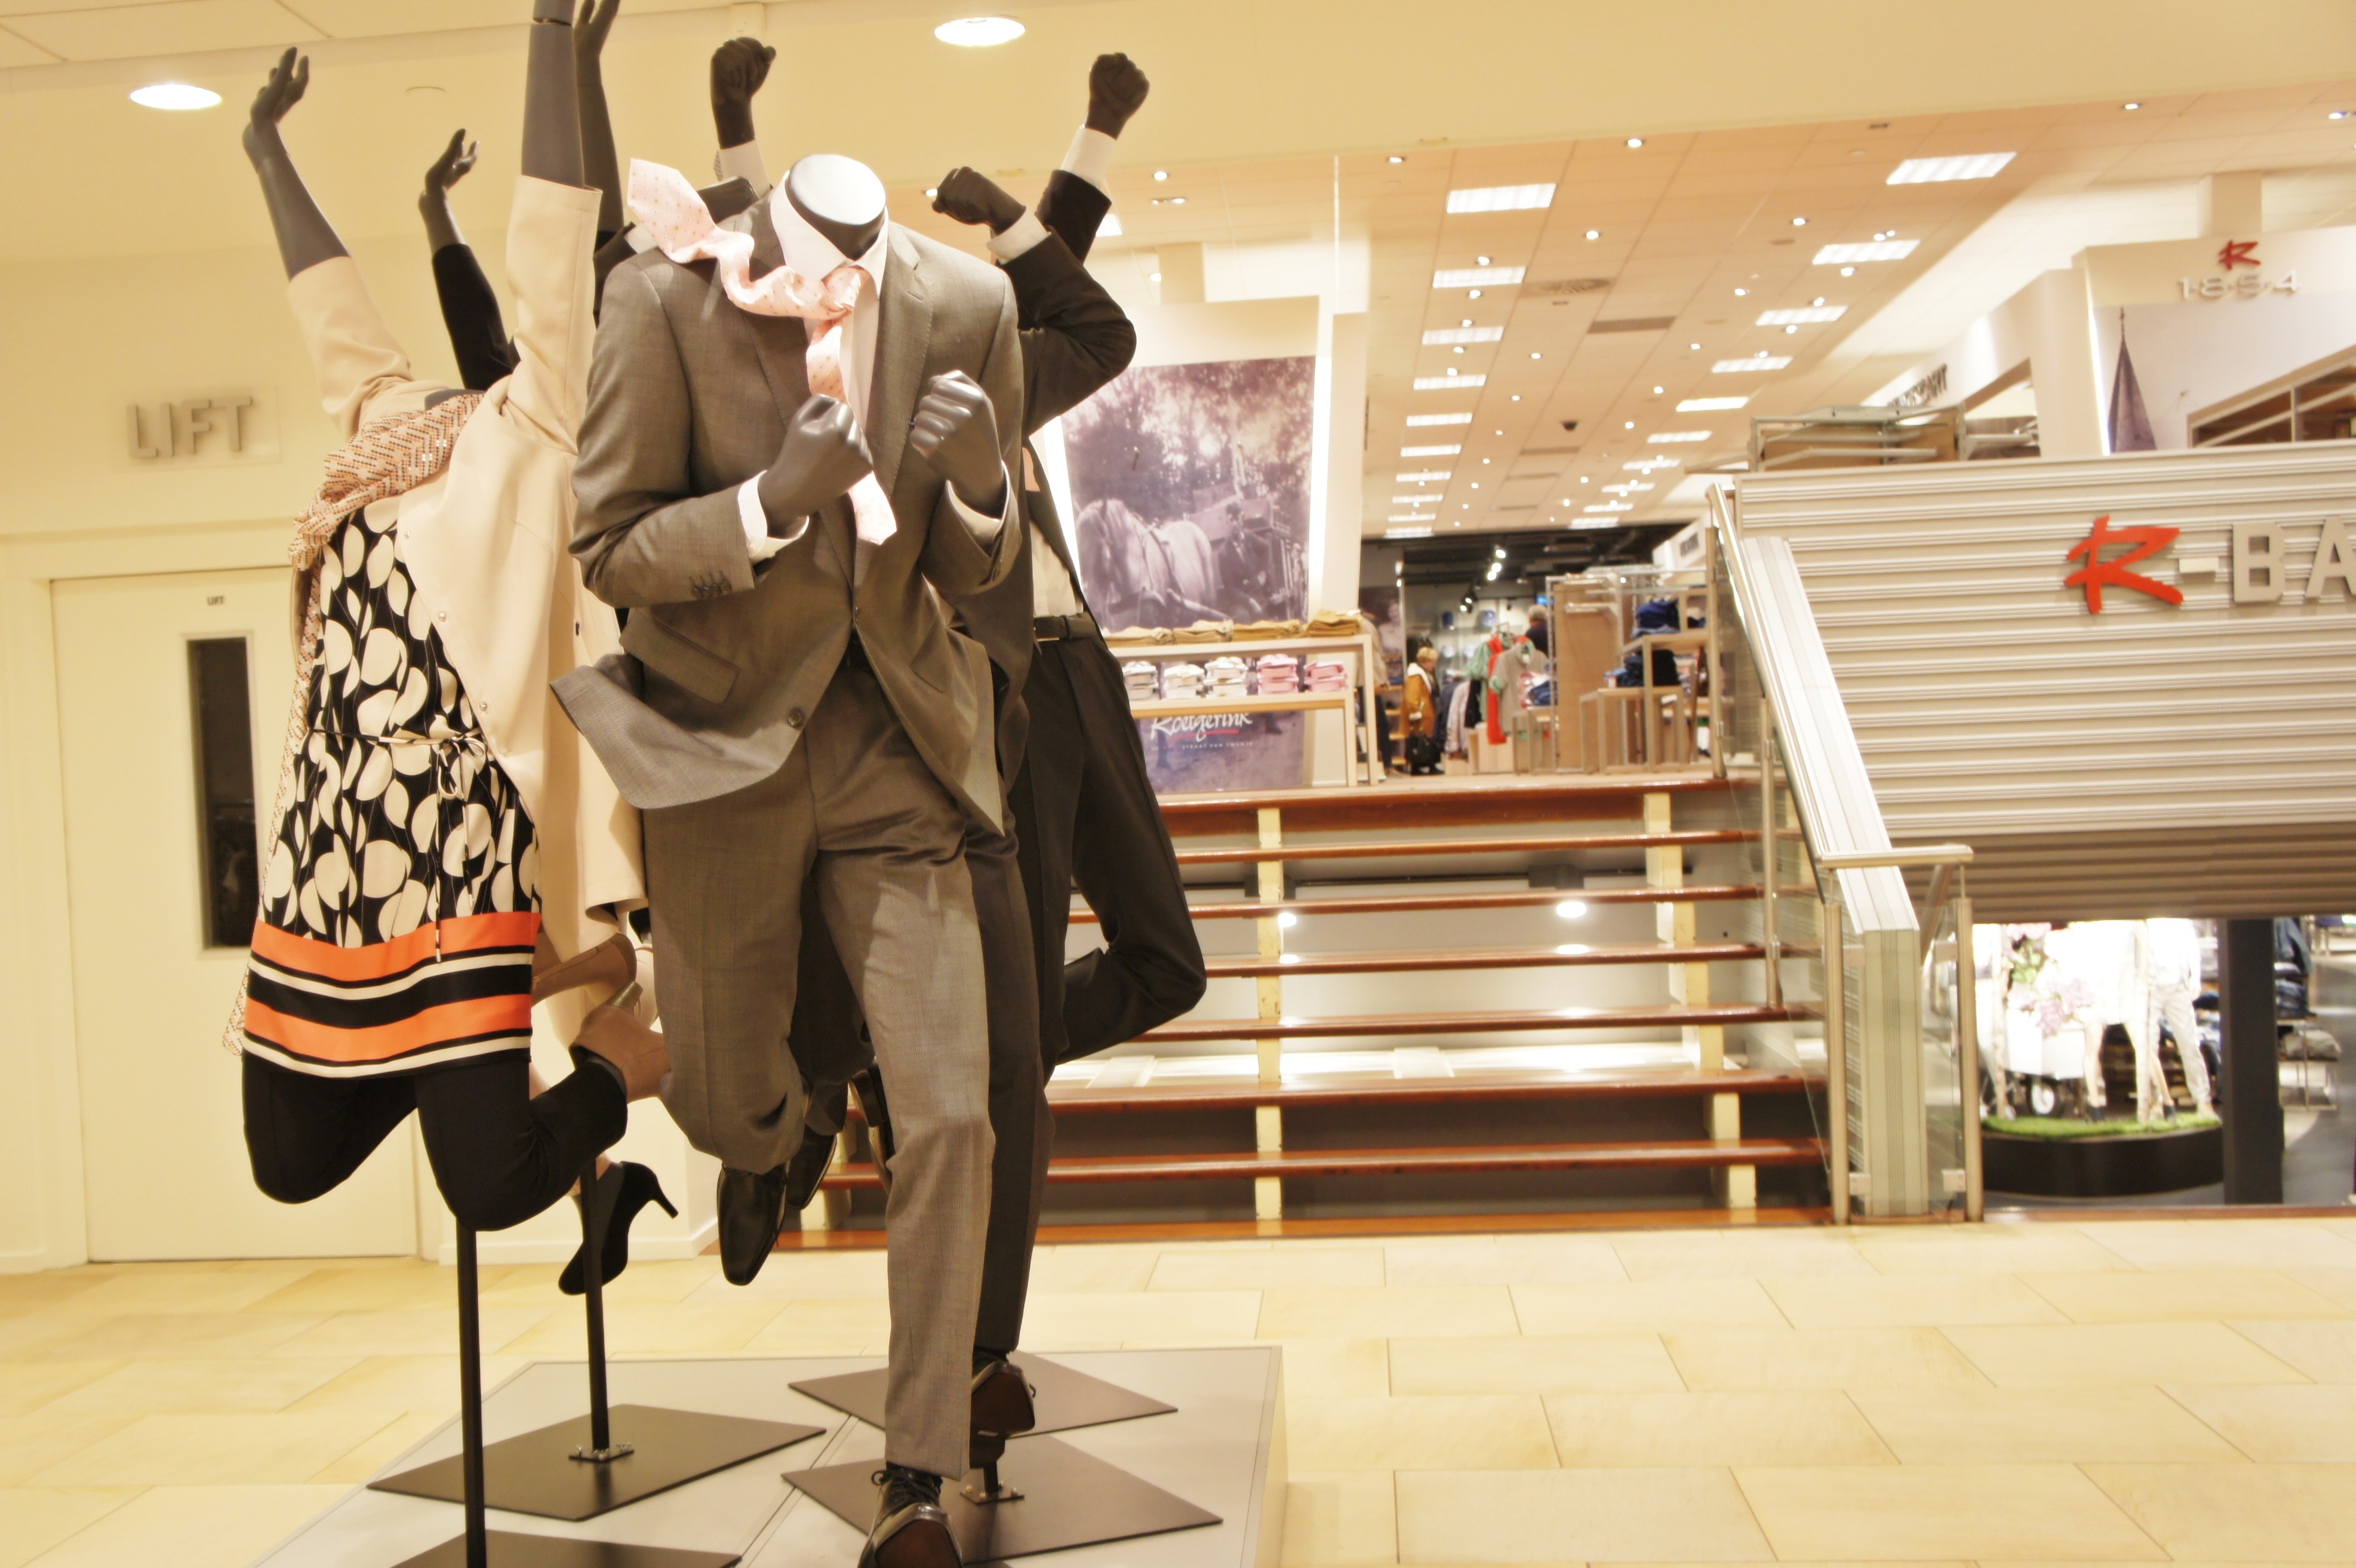
suit, shop, fashion, clothing, boutique, mannequin, art, tourist attraction, costume, retail